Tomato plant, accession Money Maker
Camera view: tilt-top (135 deg); turntable rotation: 240 degrees
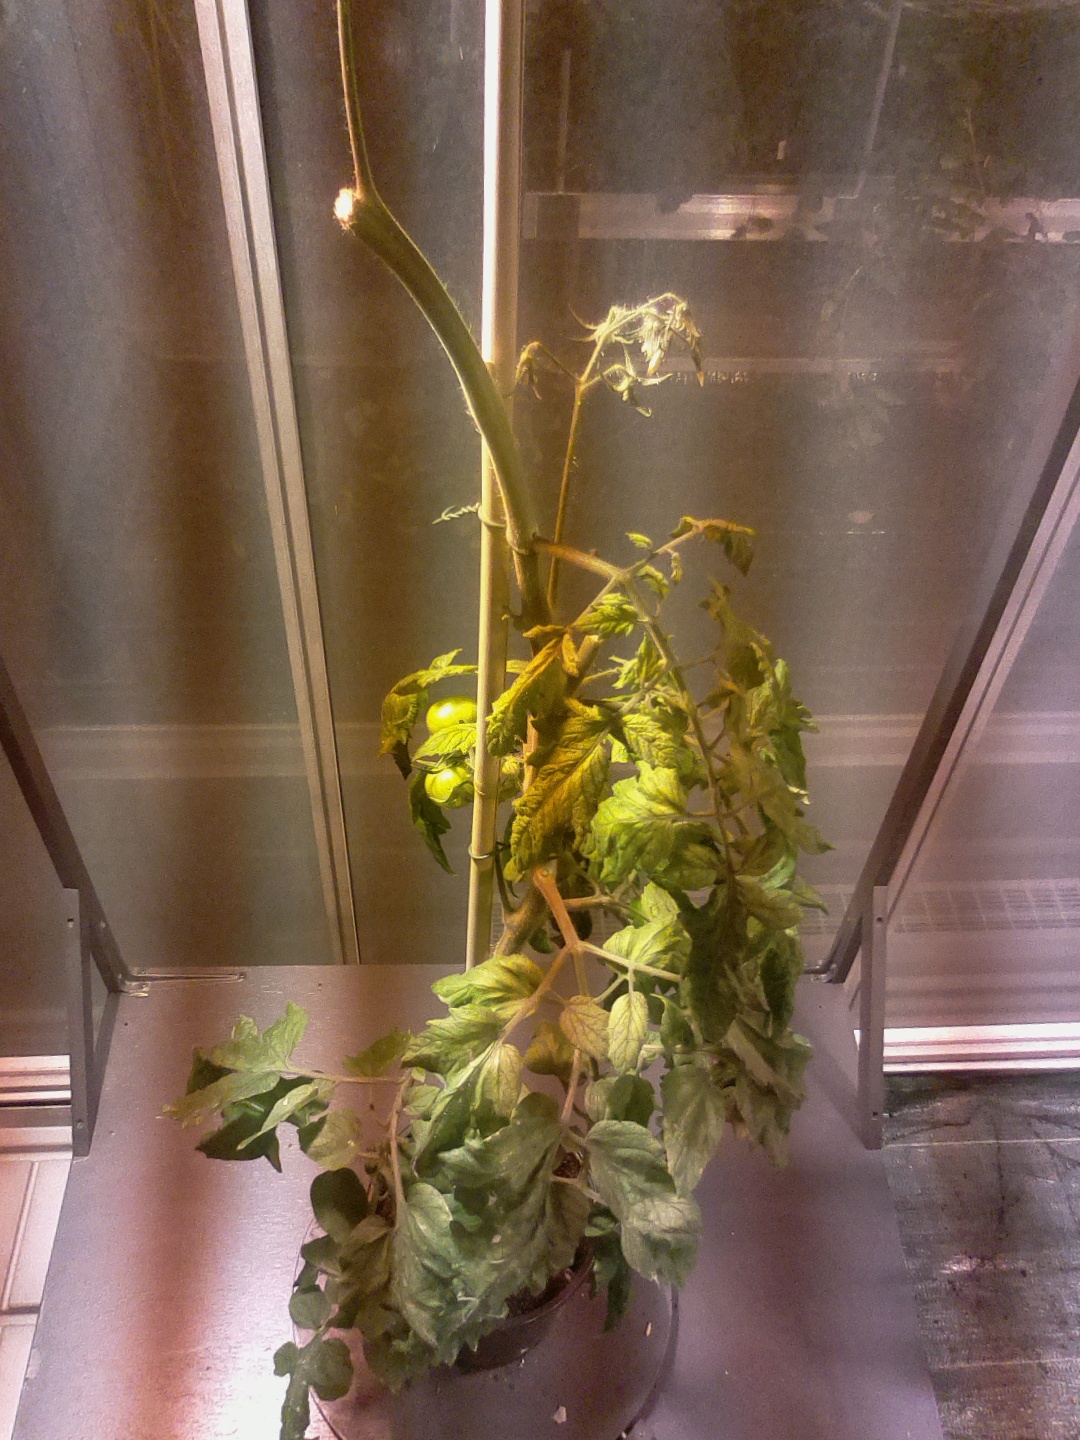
BBCH growth stage 74: 40%-50% of final fruit size